Trumpchi GA3S

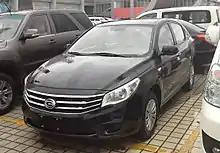
Gonow E mei in China

The Trumpchi GA3 was originally the Gonow E Mei launched in 2014 and sold under the Gonow sub-brand of Guangzhou Automobile before being discontinued and rebadged as a Trumpchi product. Prices starts from 69,800 yuan to 96,800 yuan. The Gonow E Mei was also formerly known as the Gonow GA during development phase.